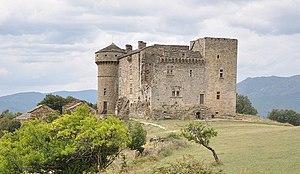
Château d'Aujac en Cévennes 30450
Aujac est une commune française située dans le département du Gard, en région Occitanie.
Michael Kohlhaas est un drame historique franco-allemand coécrit et réalisé par Arnaud des Pallières, adaptation du roman Michael Kohlhaas de Heinrich von Kleist. Présenté en compétition officielle lors du Festival de Cannes 2013, le film fait sa sortie généralisée le 14 août 2013.
Cet article recense de manière non exhaustive les châteaux, maisons fortes, mottes castrales, situés dans le département français du Gard.